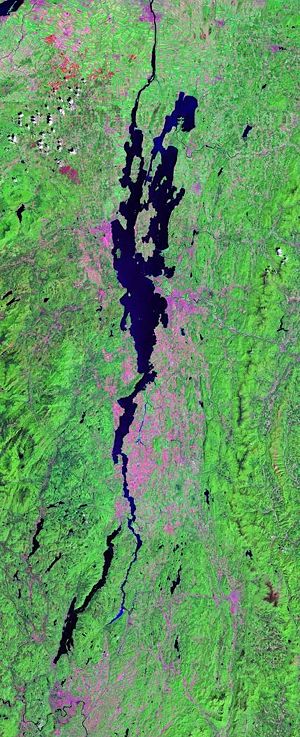
Lake Champlain
Satellitbillede af søen.
Lake Champlain er en naturligt skabt indsø, der er beliggende mellem Adirondackbjergene og Green Mountains, primært i staterne Vermont og New York i USA, mens en mindre del er beliggende i provinsen Quebec i Canada.